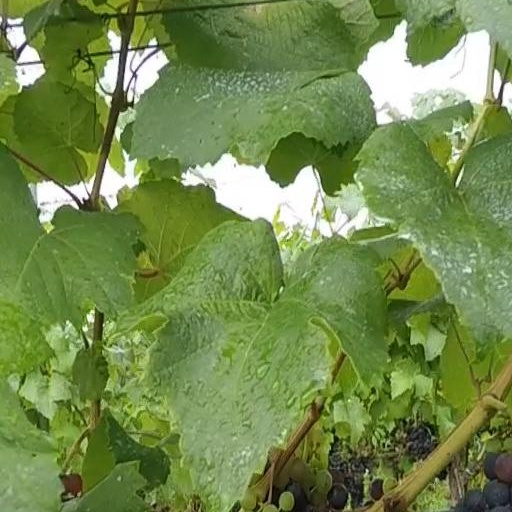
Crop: grape